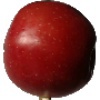
Label: braeburn_apple